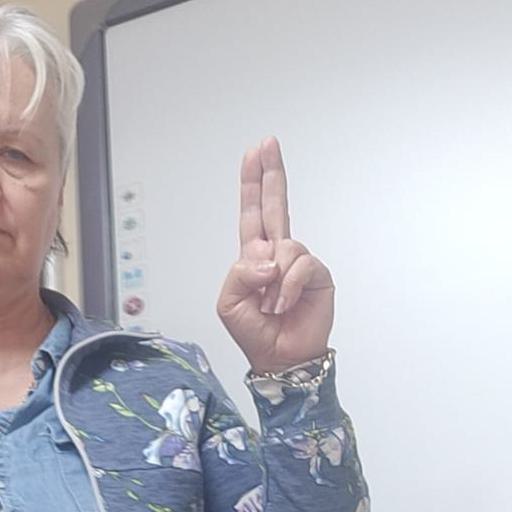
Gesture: two_up